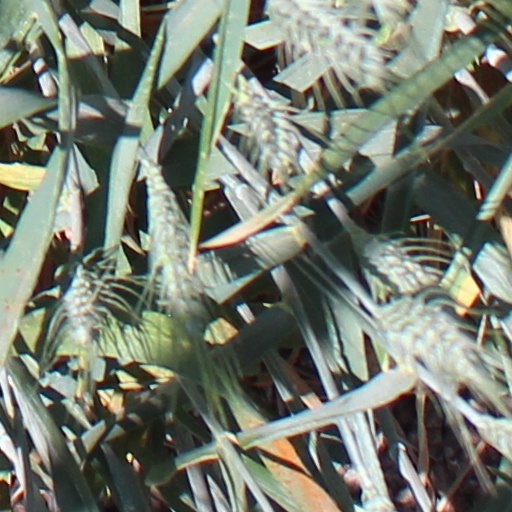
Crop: wheat